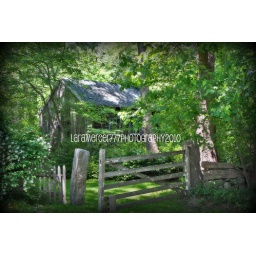
old house with fence in the trees